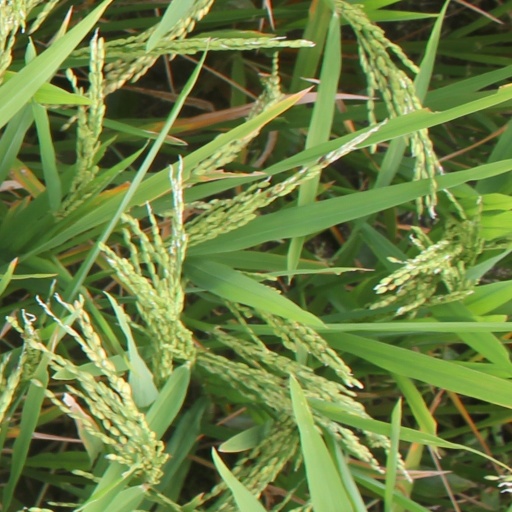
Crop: rice